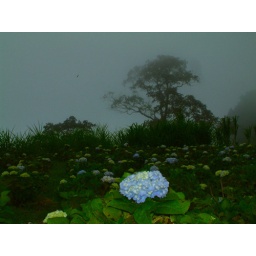
High up in the mountains of Bali one finds fields of flowers for offerings